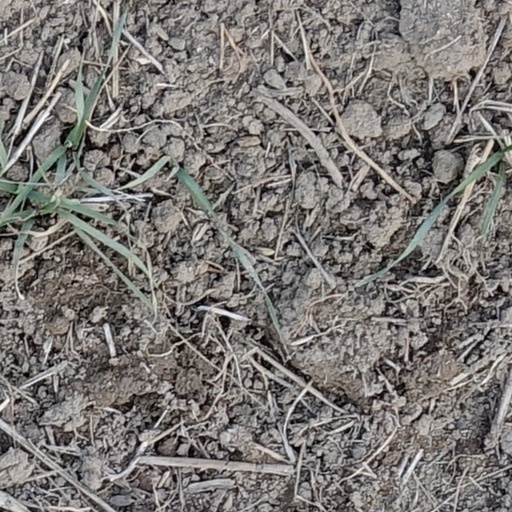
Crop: wheat